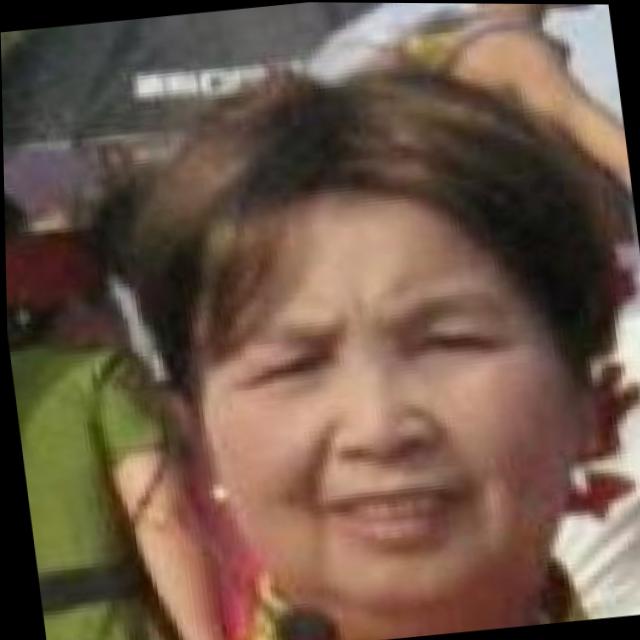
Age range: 65+